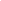
top form in the recently concluded paved way for his return to international cricket .